Aviation in Indonesia

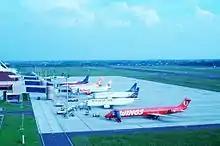
Several Indonesian airlines' airplanes parked on the apron of Sultan Mahmud Badaruddin II International Airport in Palembang

In Indonesia, there are 22 commercial scheduled airlines with flights carrying more than 30 passengers (AOC 121), and 32 airlines that only operate flights with fewer than 30 passengers (AOC 135). Some notable Indonesian airlines, among others, include: